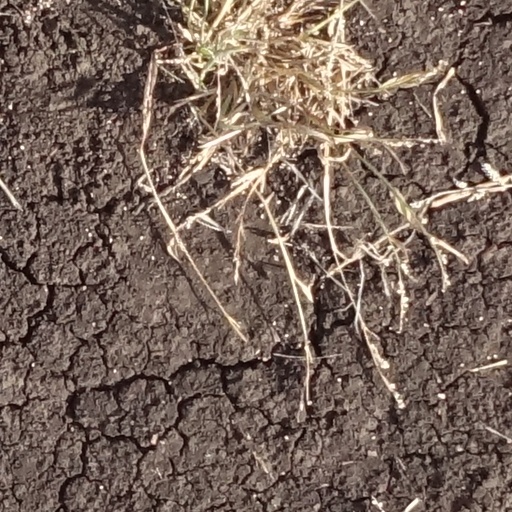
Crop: sorghum